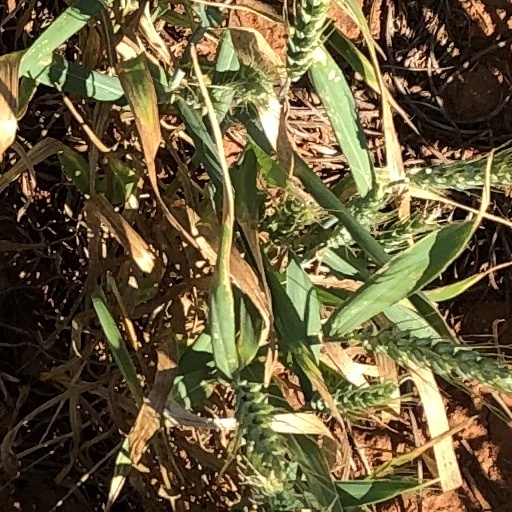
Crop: wheat